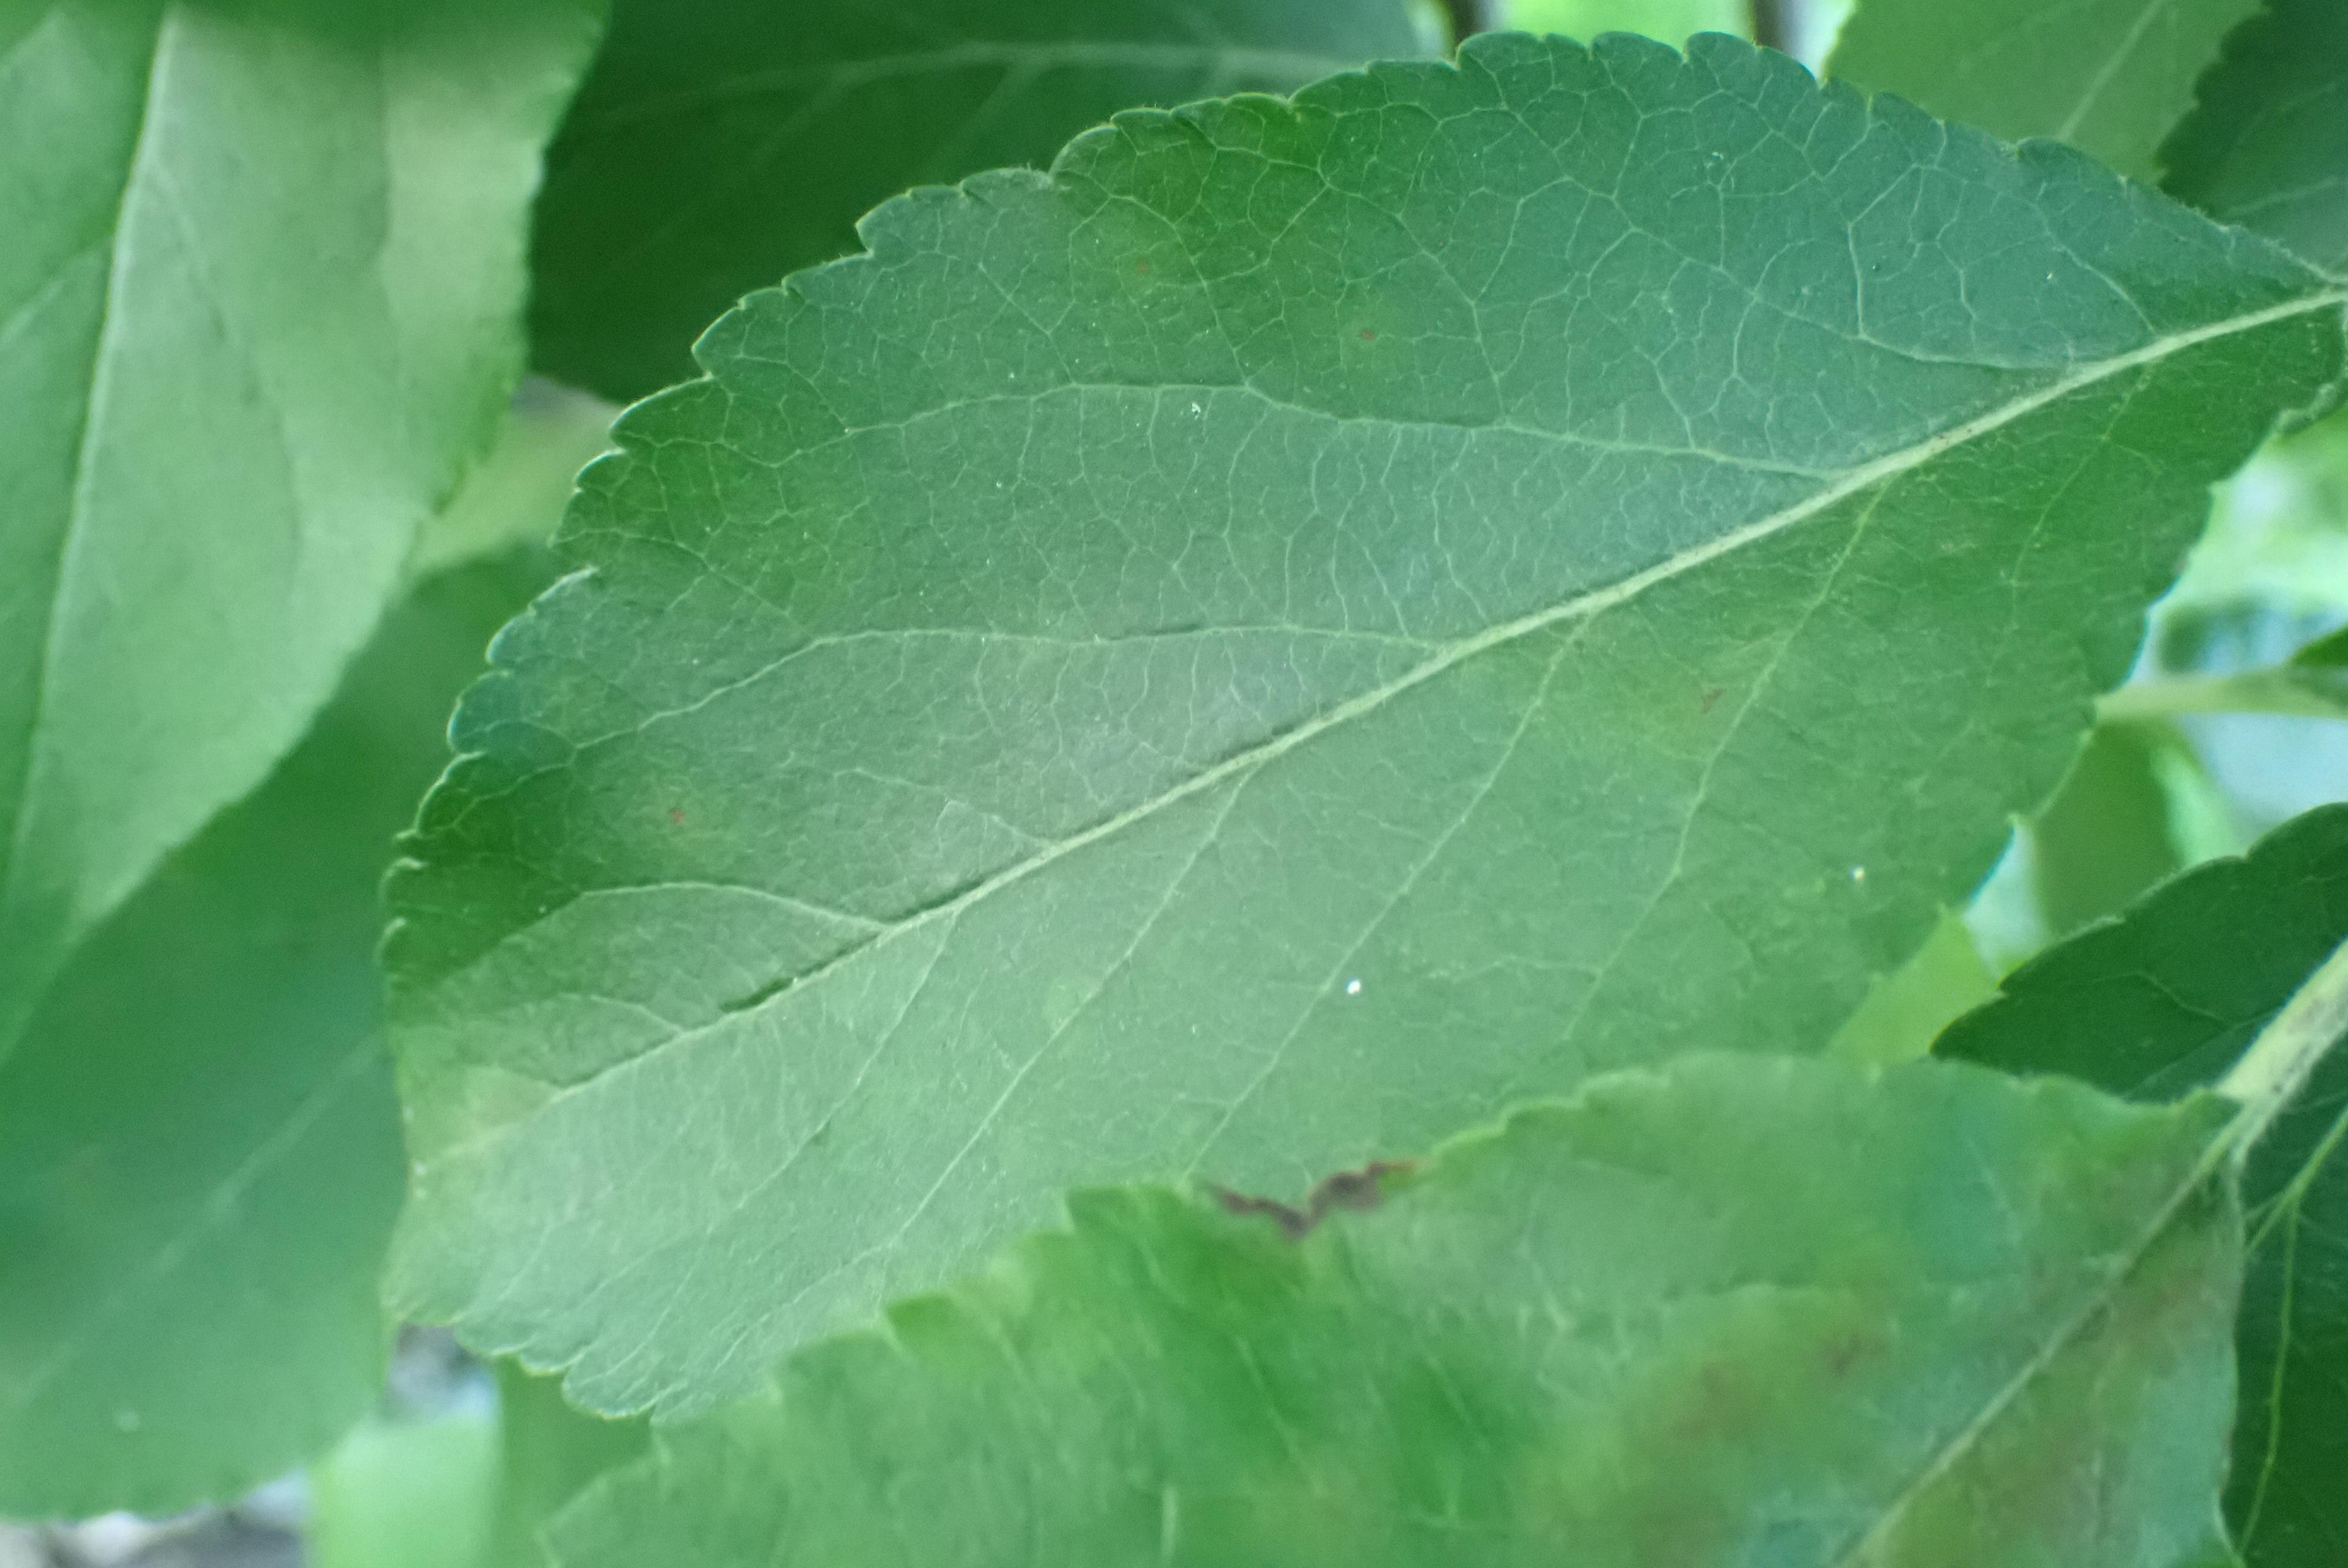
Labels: scab